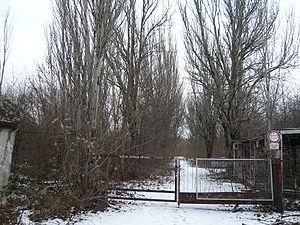
Le stade de Lichtenberg est un ancien stade situé à Berlin, en Allemagne. Ouvert en 1920, il est fermé en 1973 puis laissé à l'abandon depuis 1990.